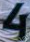
Number: 4